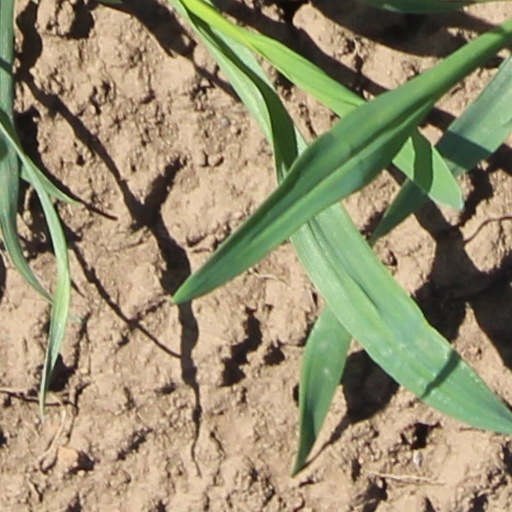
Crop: wheat